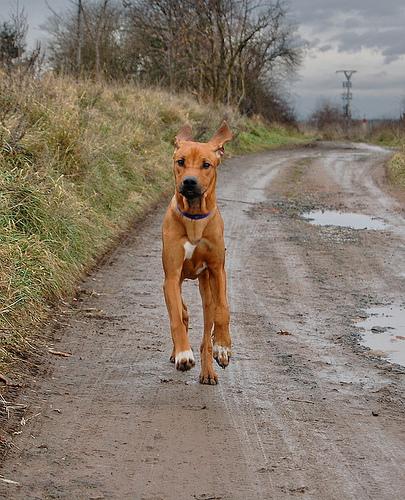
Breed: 230-n000080-Rhodesian_ridgeback